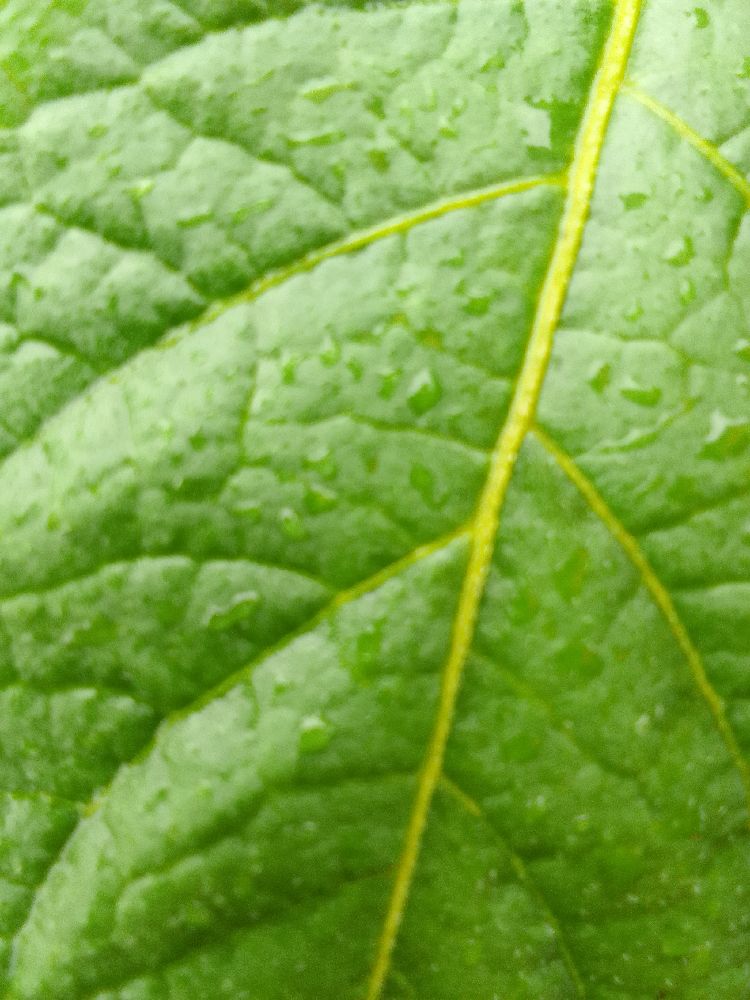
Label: Healthy